Rotterdamsche Droogdok Maatschappij

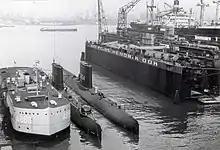
"Prins Hendrik Dok I" in 1971 with Tijgerhaai under construction

On 18 July 1902 the order for two floating drydocks was given to William Hamilton and Company in Port Glasgow. The cost for both drydocks together was 950,000 guilders. The delivery and opening of the biggest dock was to coincide with the opening of the Shipyard at Heijplaat on 3 October 1903. Even though the big drydock was not completely ready, the opening of the shipyard took place on the planned date. The small drydock was named "Prins Hendrik-dok I" and the big drydock "Prins Hendrik-dok II",